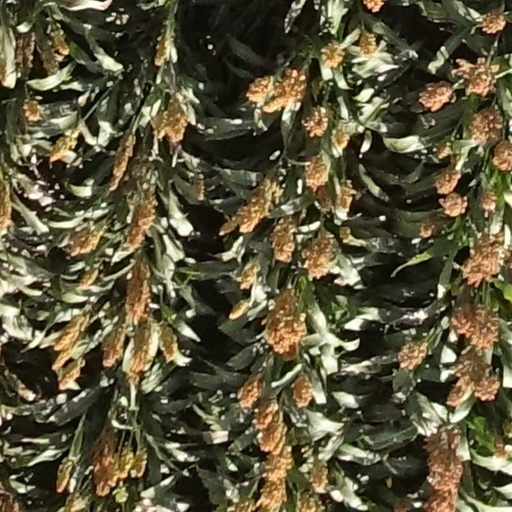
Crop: sorghum